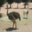
Label: bird